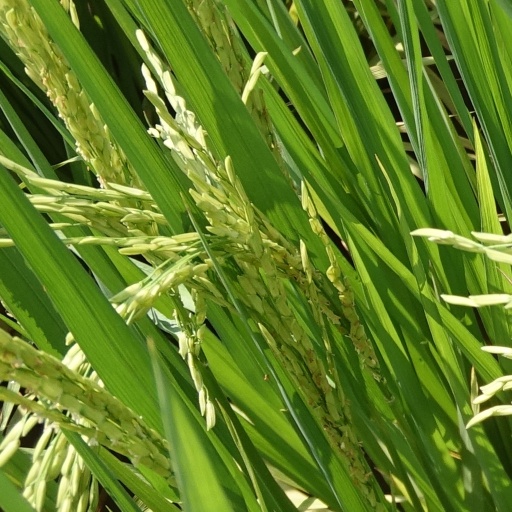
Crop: rice